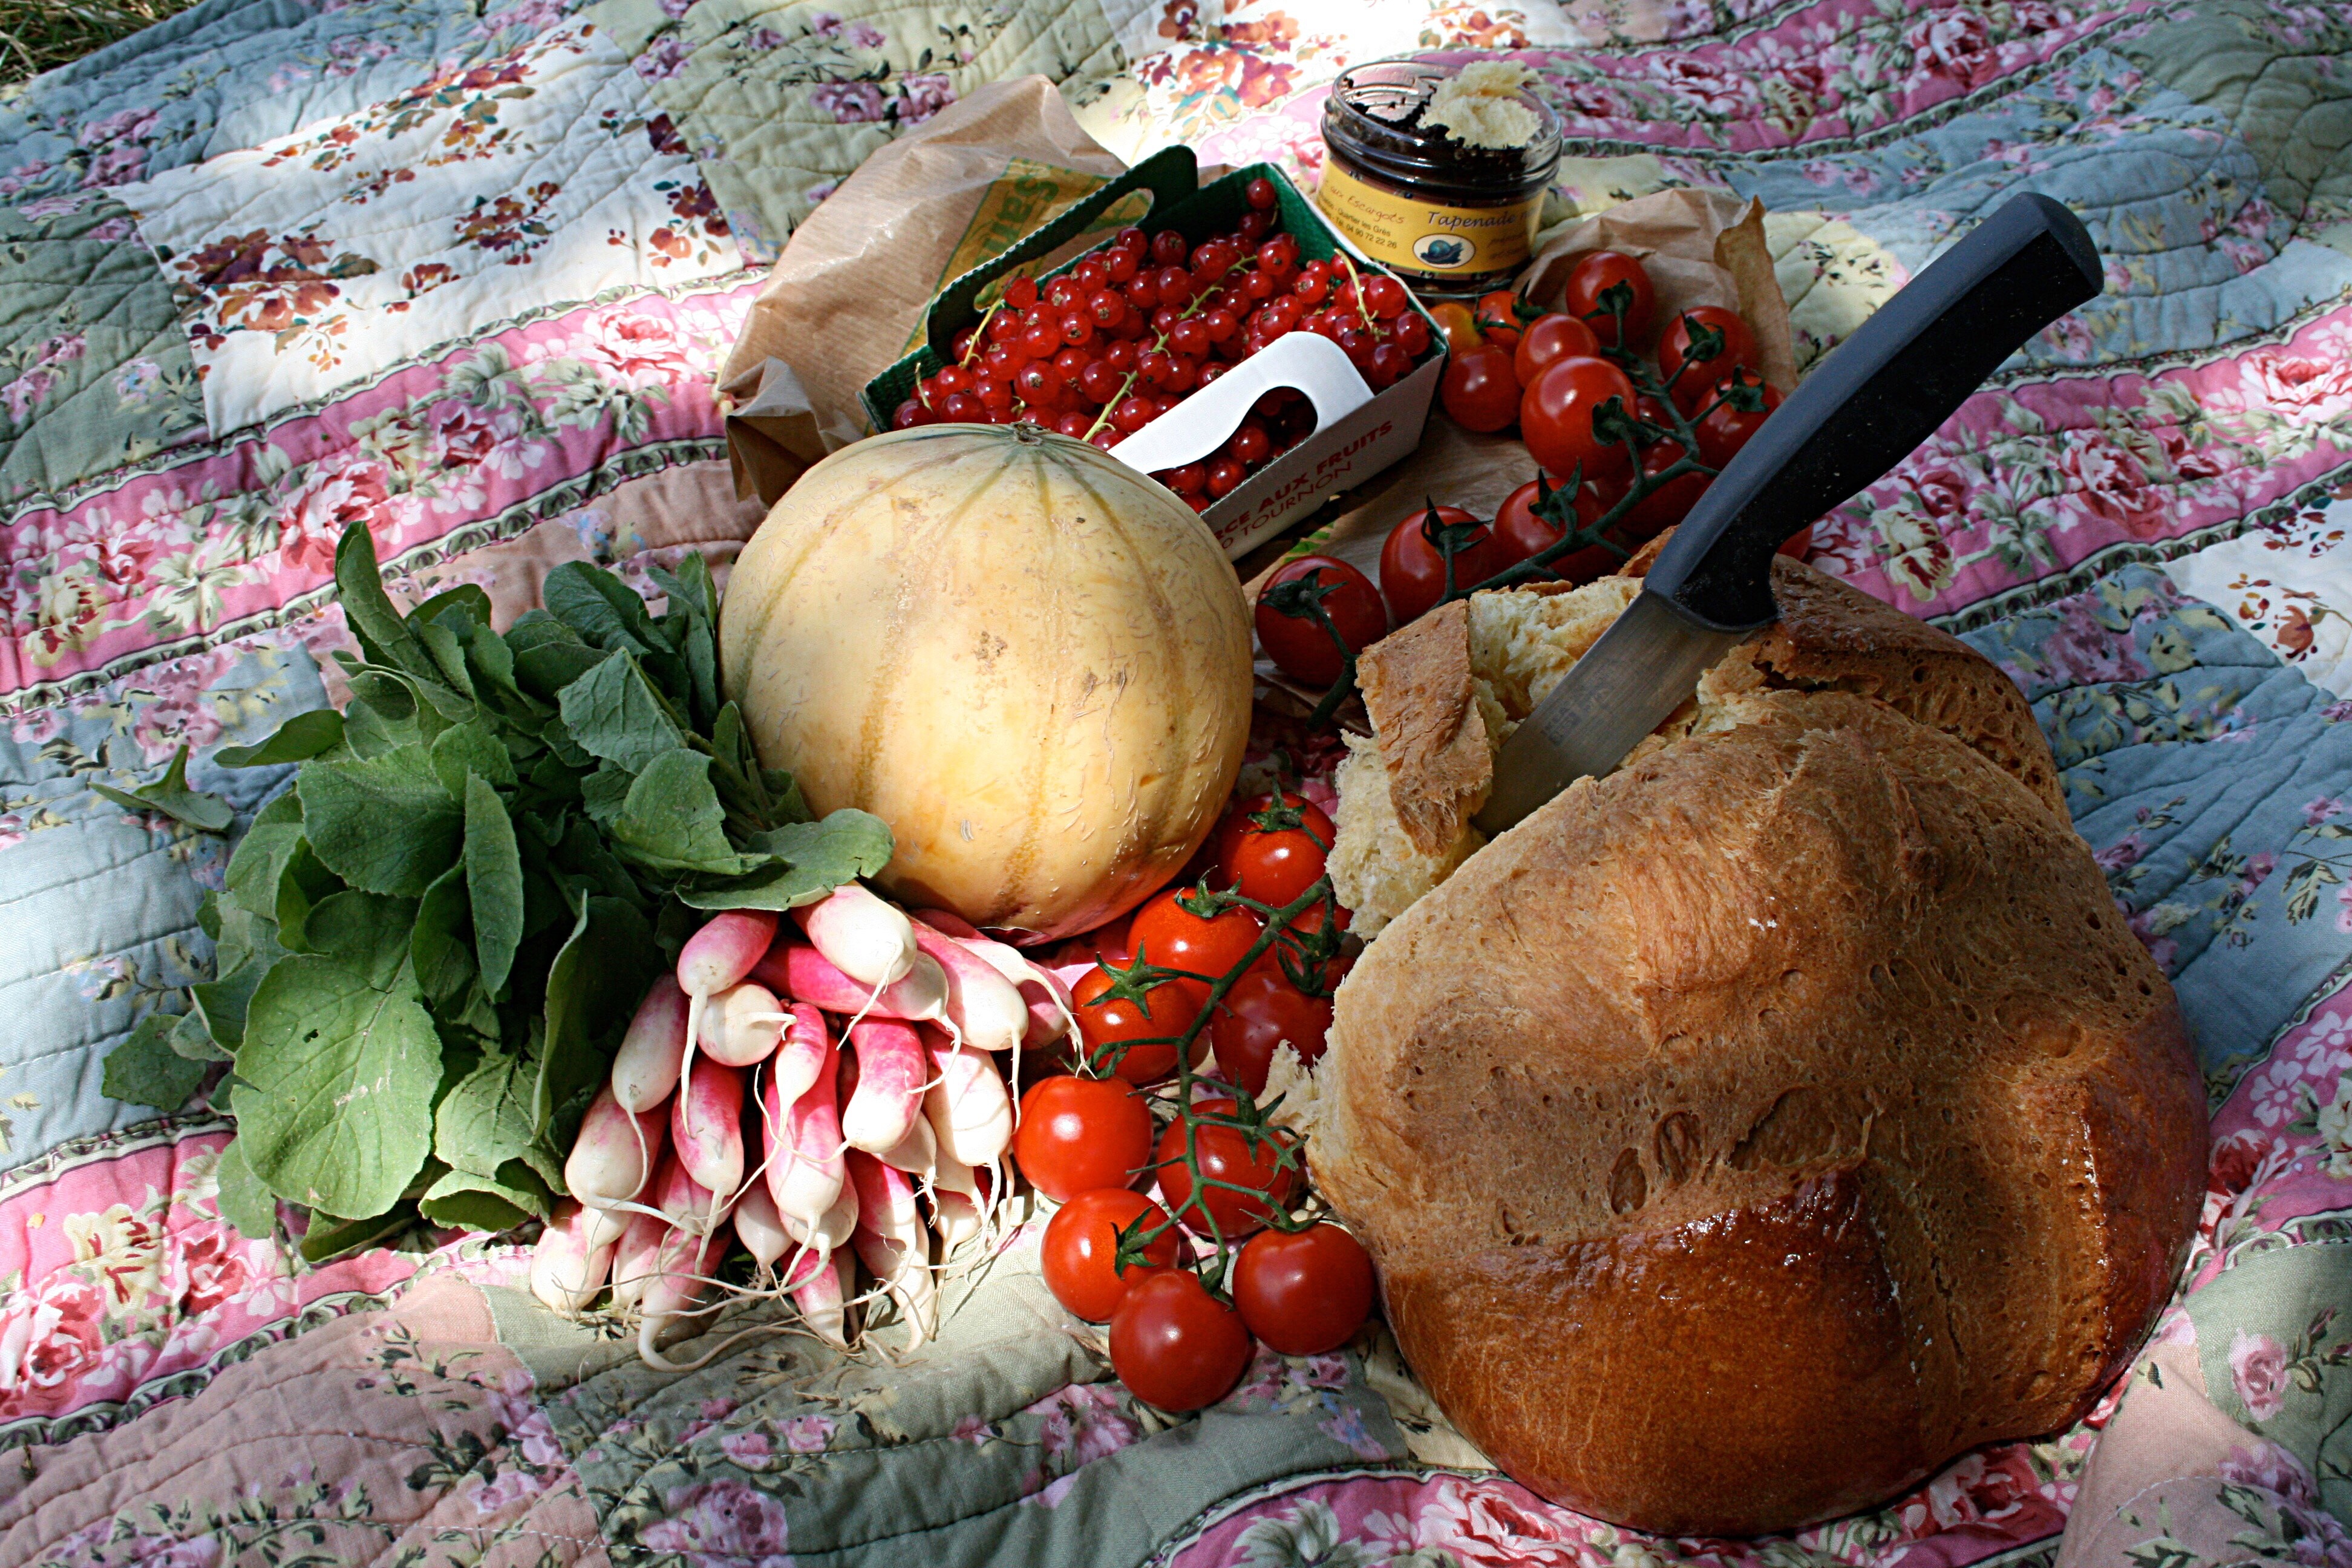
fruit, dish, meal, food, produce, vegetable, autumn, still life, bread, painting, gourd, picnic, provence